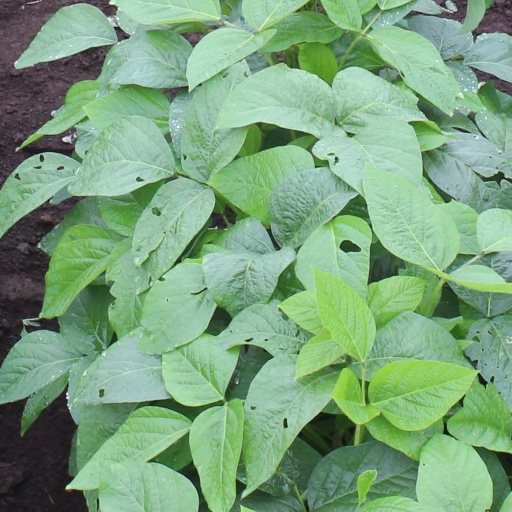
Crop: soybean